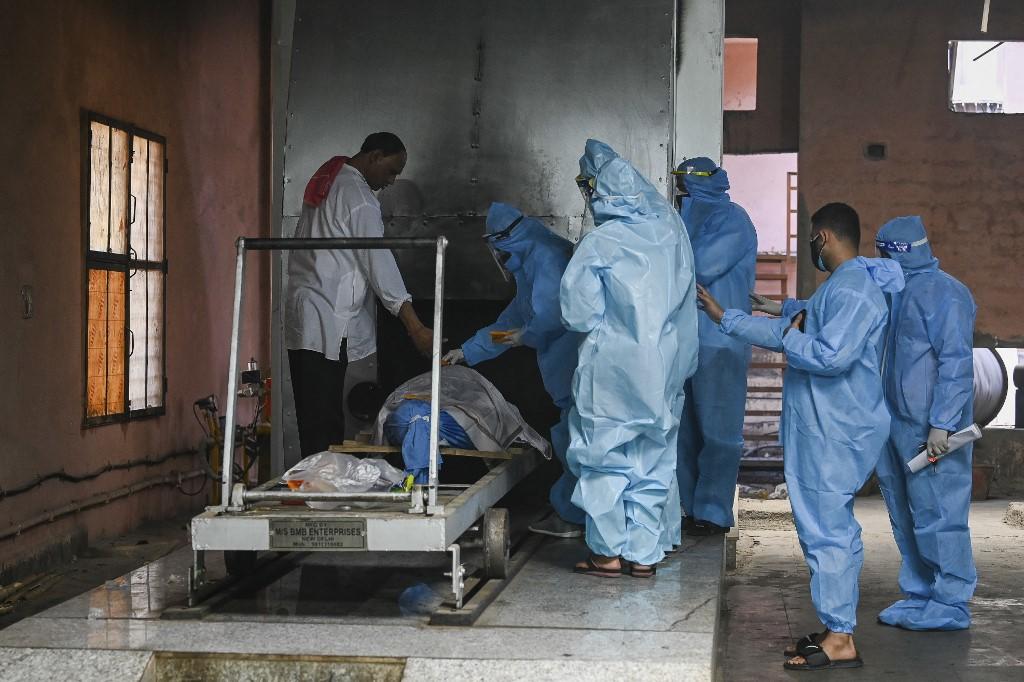
Objects detected:
Mask
Coverall
Coverall
Coverall
Coverall
Coverall